American cookbooks in the 1950s

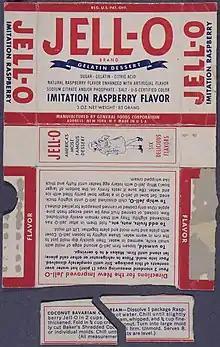
The Jell-O box used to convict Julius and Ethel Rosenberg in 1951.

American cookbooks in the 1950s relied heavily on the abundance of frozen, canned, or boxed food available. While many recipes provided instructions on cooking from scratch, they also included ideas for “doctoring up” pre-packaged soups and meat products. Jell-O, the quintessential American dessert, became increasingly popular in the 1950s as a creative ingredient for salads, puddings, and molded meat dishes.